Answer in natural language. Which object is closer to the camera taking this photo, colorful landscape painting (highlighted by a red box) or Toaster (highlighted by a blue box)? Choose between the following options: colorful landscape painting (highlighted by a red box) or Toaster (highlighted by a blue box)
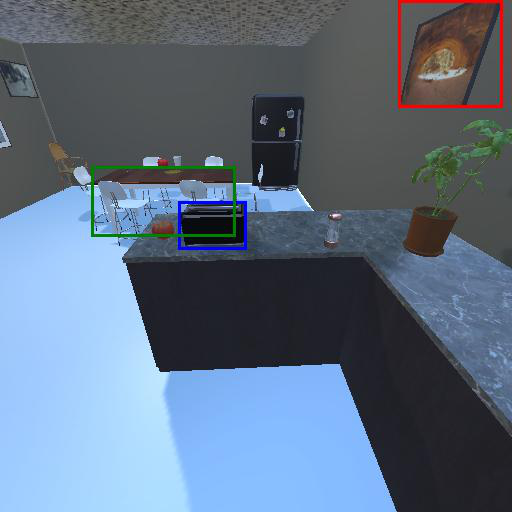
<answer>Toaster (highlighted by a blue box)</answer>